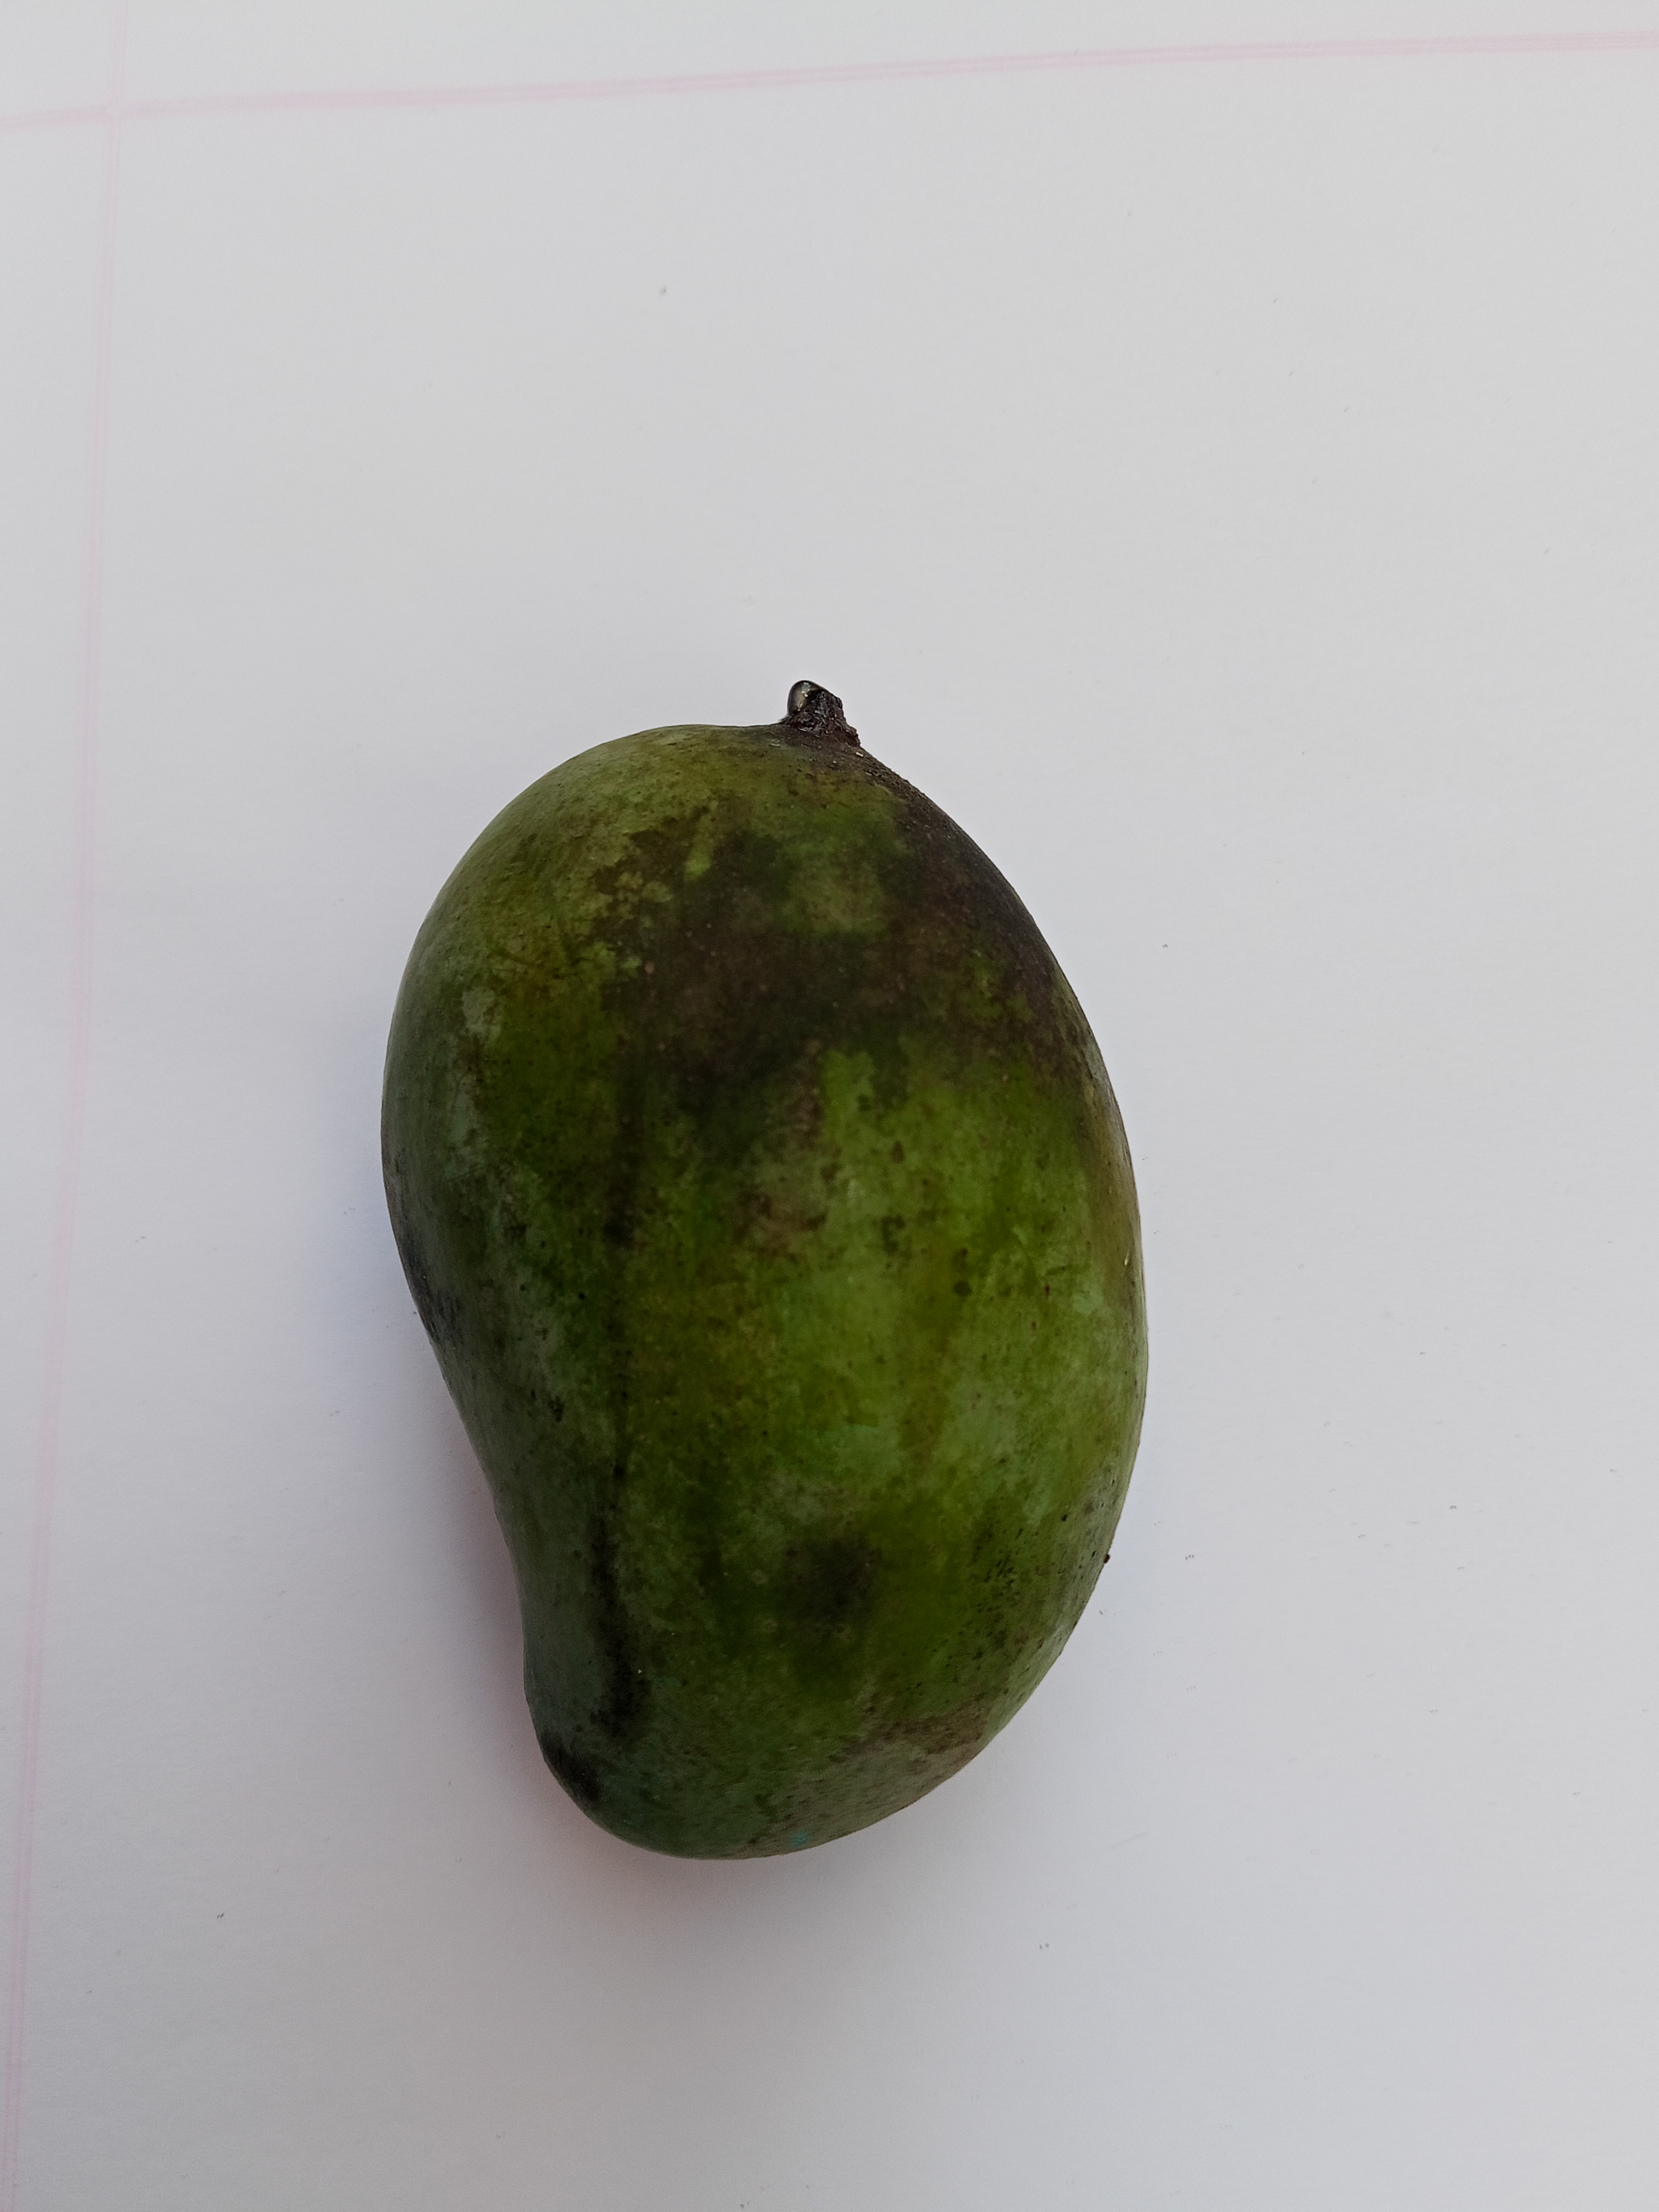
Mango variety: Amrapali